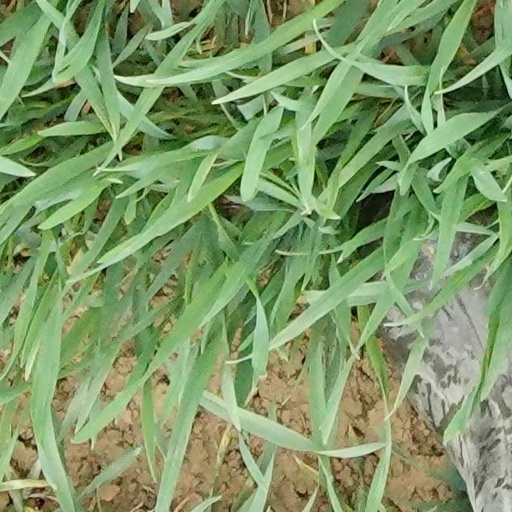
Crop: wheat